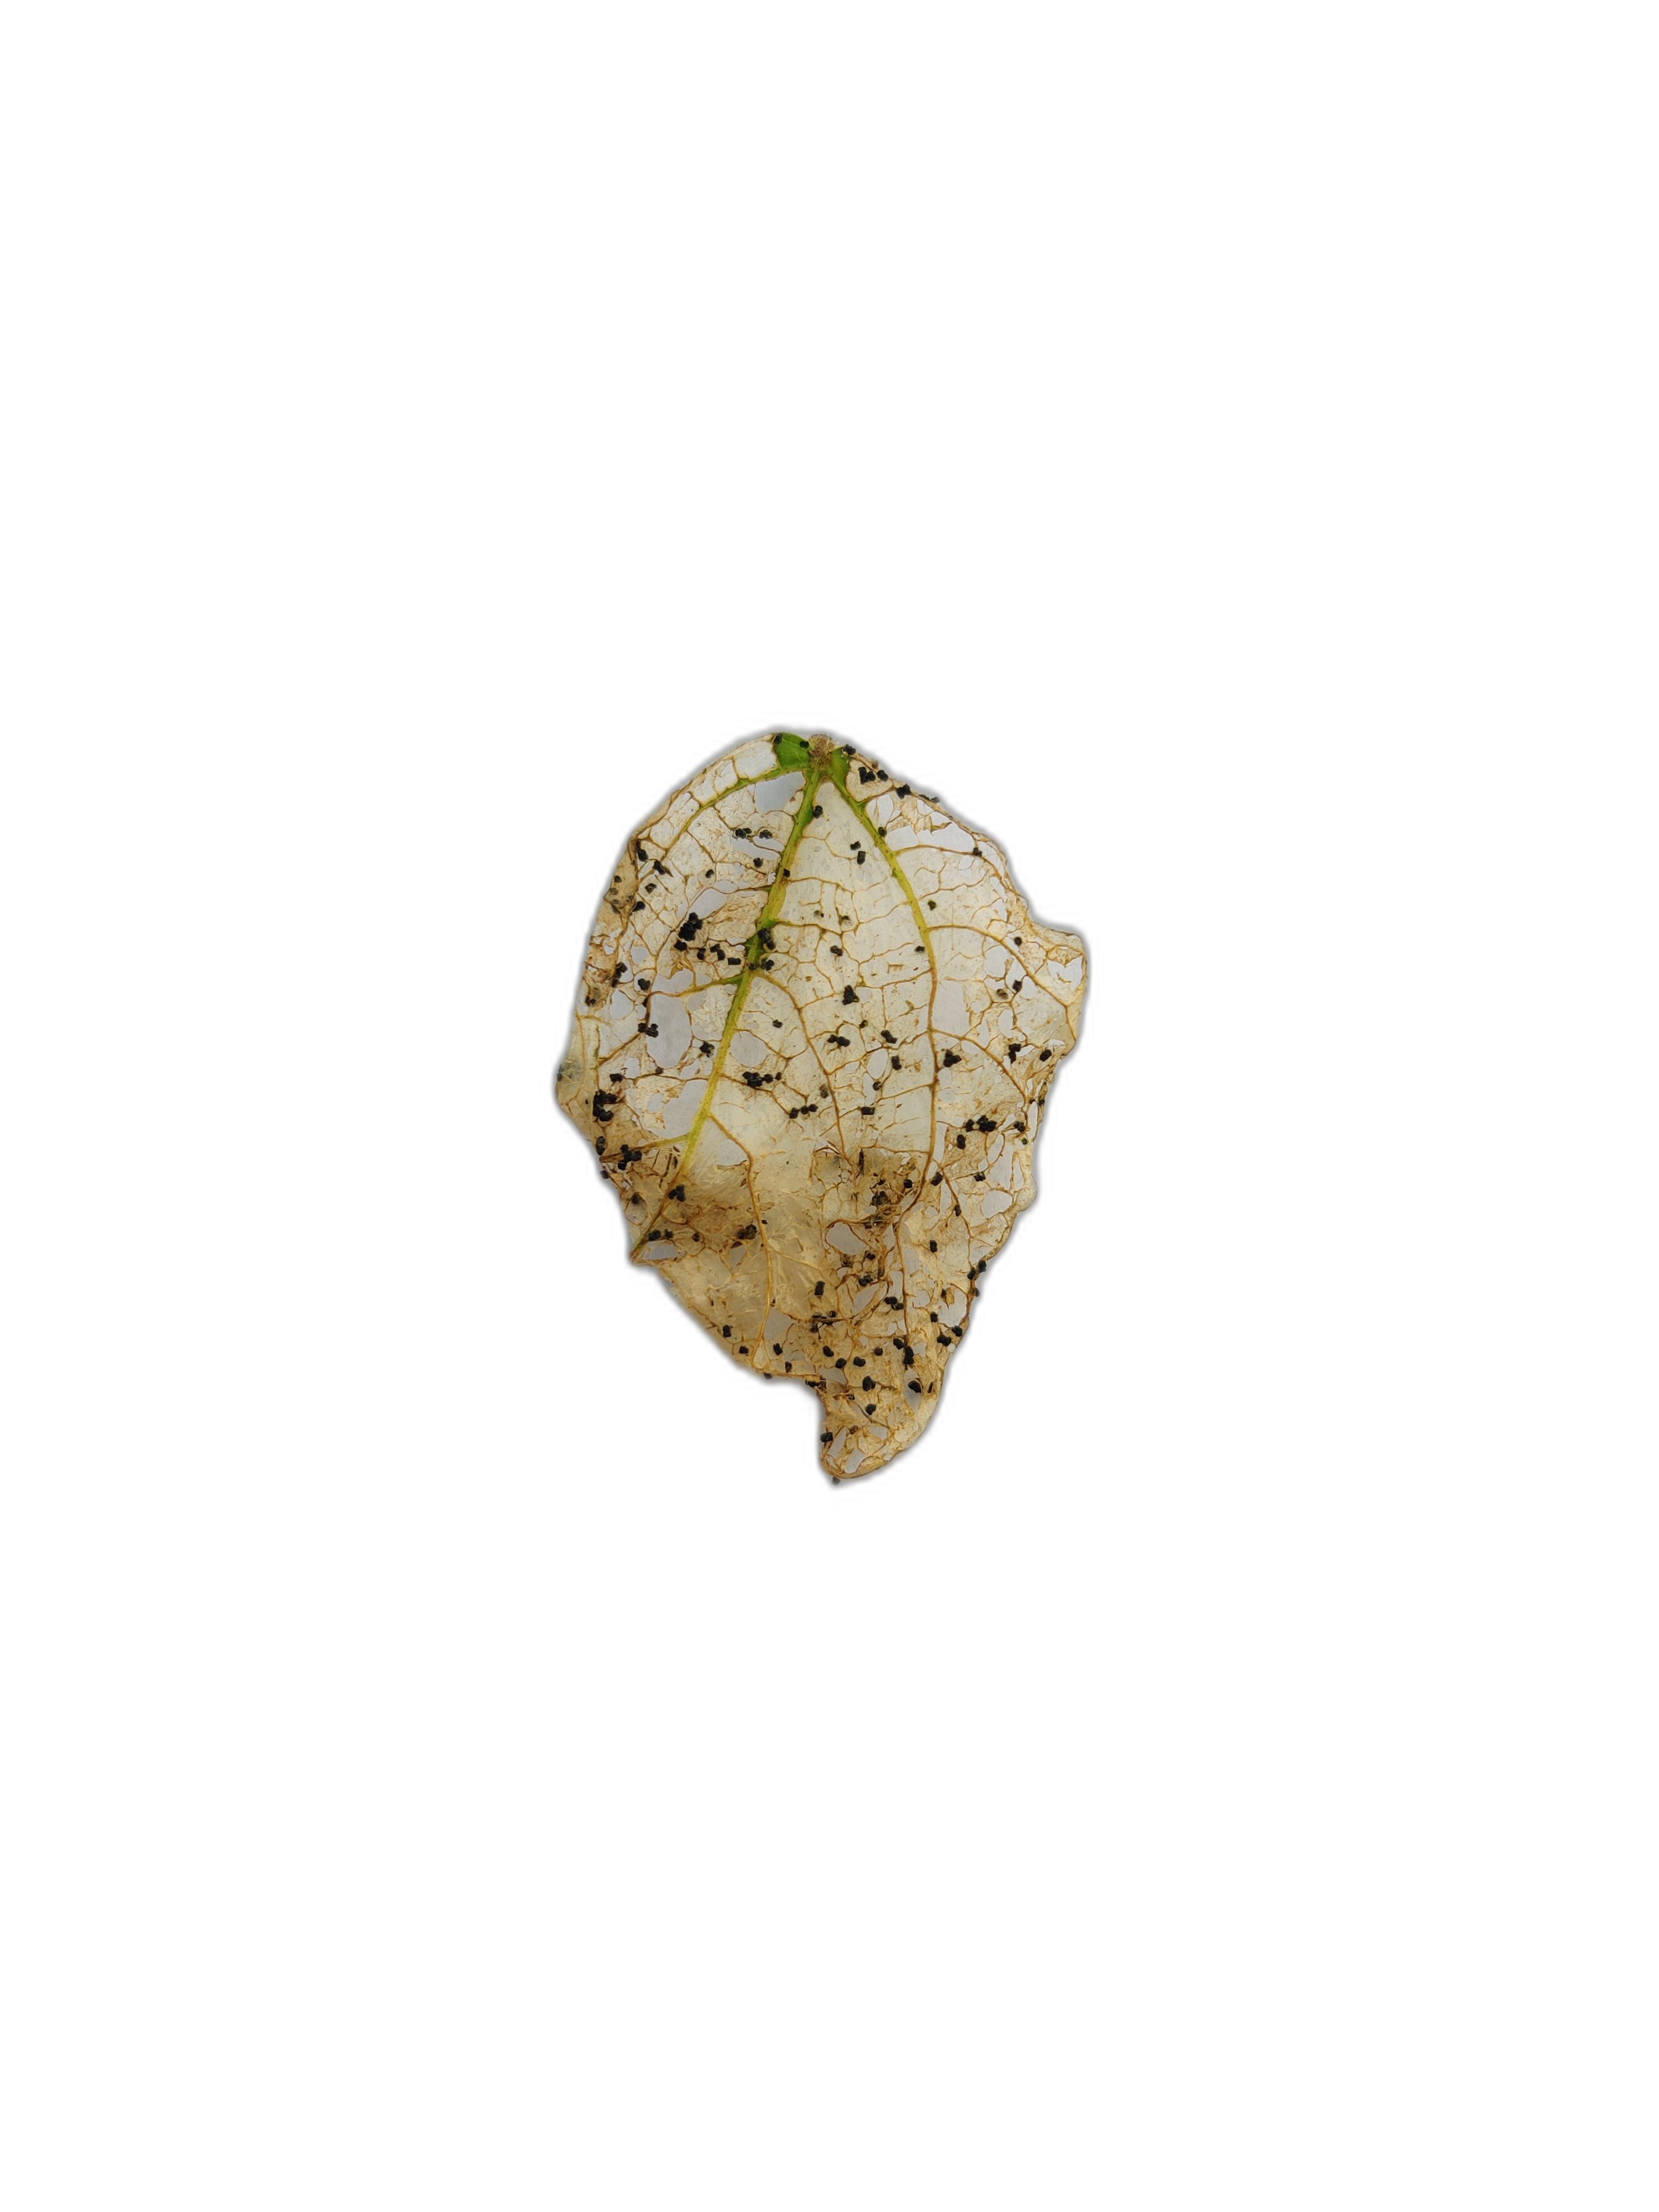
Label: Insect